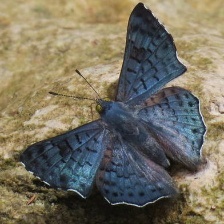
Species: GLITTERING SAPPHIRE